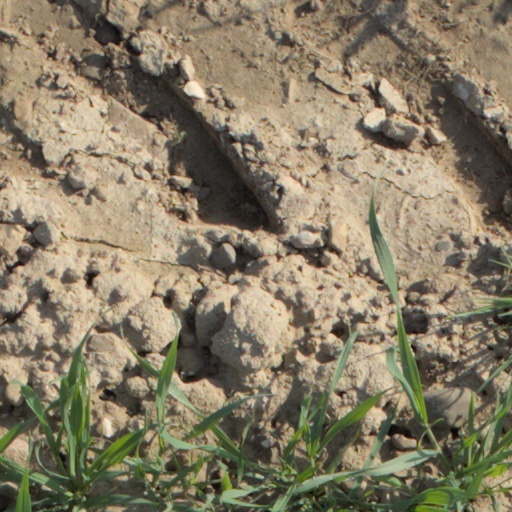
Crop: wheat